Dani Karavan

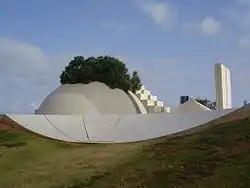
White Square ('Kikar Levana'), Edith Wolfson Park, Givatayim

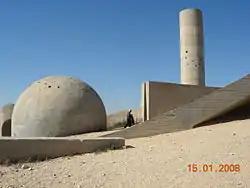
Monument to the Negev Brigade, Beersheva

Daniel (Dani) Karavan was born in Tel Aviv. His father Abraham, was the chief landscape architect of Tel Aviv from the 1940s to the 1960s.